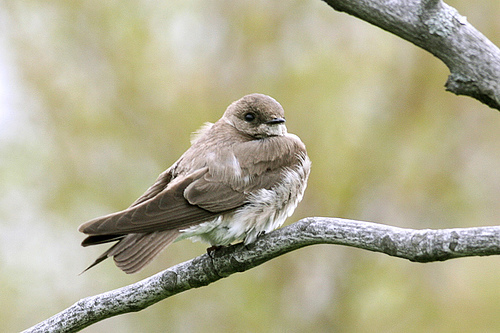
this light brown bird has a small head compared to its body and a small, black bill.
light brown bird with a puffy breast, lighter colored belly and a small stubbed beak.
this brown bird has white on its belly, and a small pointed beak on its small head.
this bird has a brown head, a rounded breast, and a dark brown tail feather
this is a bird with a white spotted belly and a gray back and head.
this bird is brown with white and has a very short beak.
this particular bird has a belly that is brown and whitea round bird that is brown with a white and black speckled belly.
this bird is mixed brown in color, with a small black beak.
a small brown bird with a white belly a brown wing and a short sharp beak.
Species: Bank Swallow